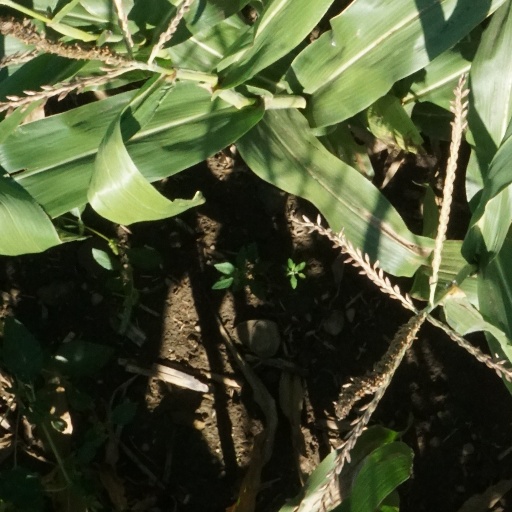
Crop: maize; corn